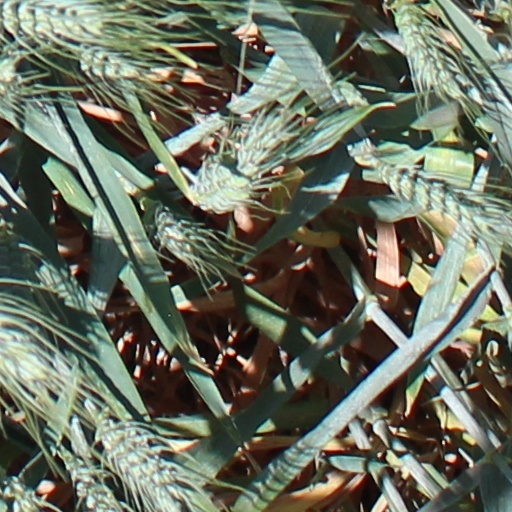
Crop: wheat